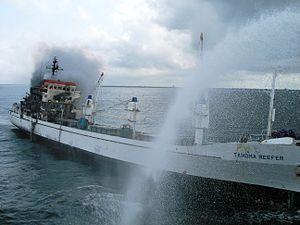
Un incendie est un feu non maîtrisé, ni dans le temps, ni dans l'espace. La caractéristique d'un incendie est de pouvoir s'étendre rapidement et occasionner des dégâts généralement importants. Ses conséquences sont destructrices tant sur l'environnement dans lequel il évolue que sur les êtres vivants qu'il rencontre.
Un navire frigorifique est un navire de charge transportant des produits périssables et exigeant une certaine réfrigération durant leur transport, comme les fruits ou la viande. Ils incluent de nombreux systèmes de réfrigération et sont souvent rapides.
Cet article fournit diverses informations sur les incendies de navire.